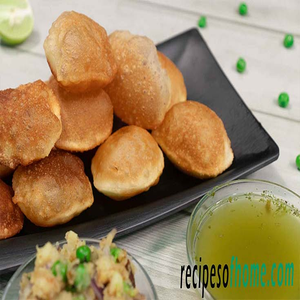
Dish: panipuri